Neil Diamond

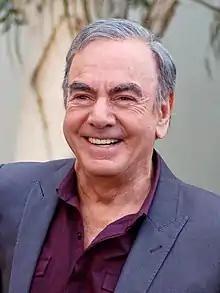
Diamond in 2012

Neil Leslie Diamond (born January 24, 1941) is an American singer-songwriter. He has sold more than 130 million records worldwide, making him one of the best-selling musicians of all time.